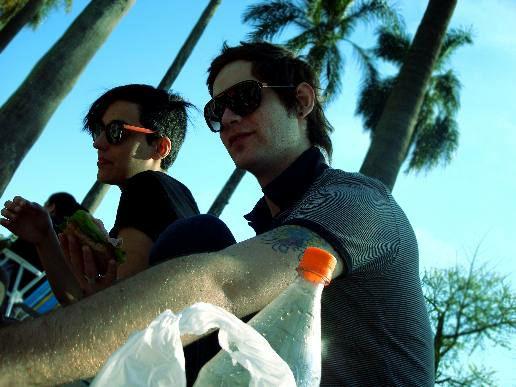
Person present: Yes